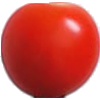
Label: Tomato Cherry Red 1